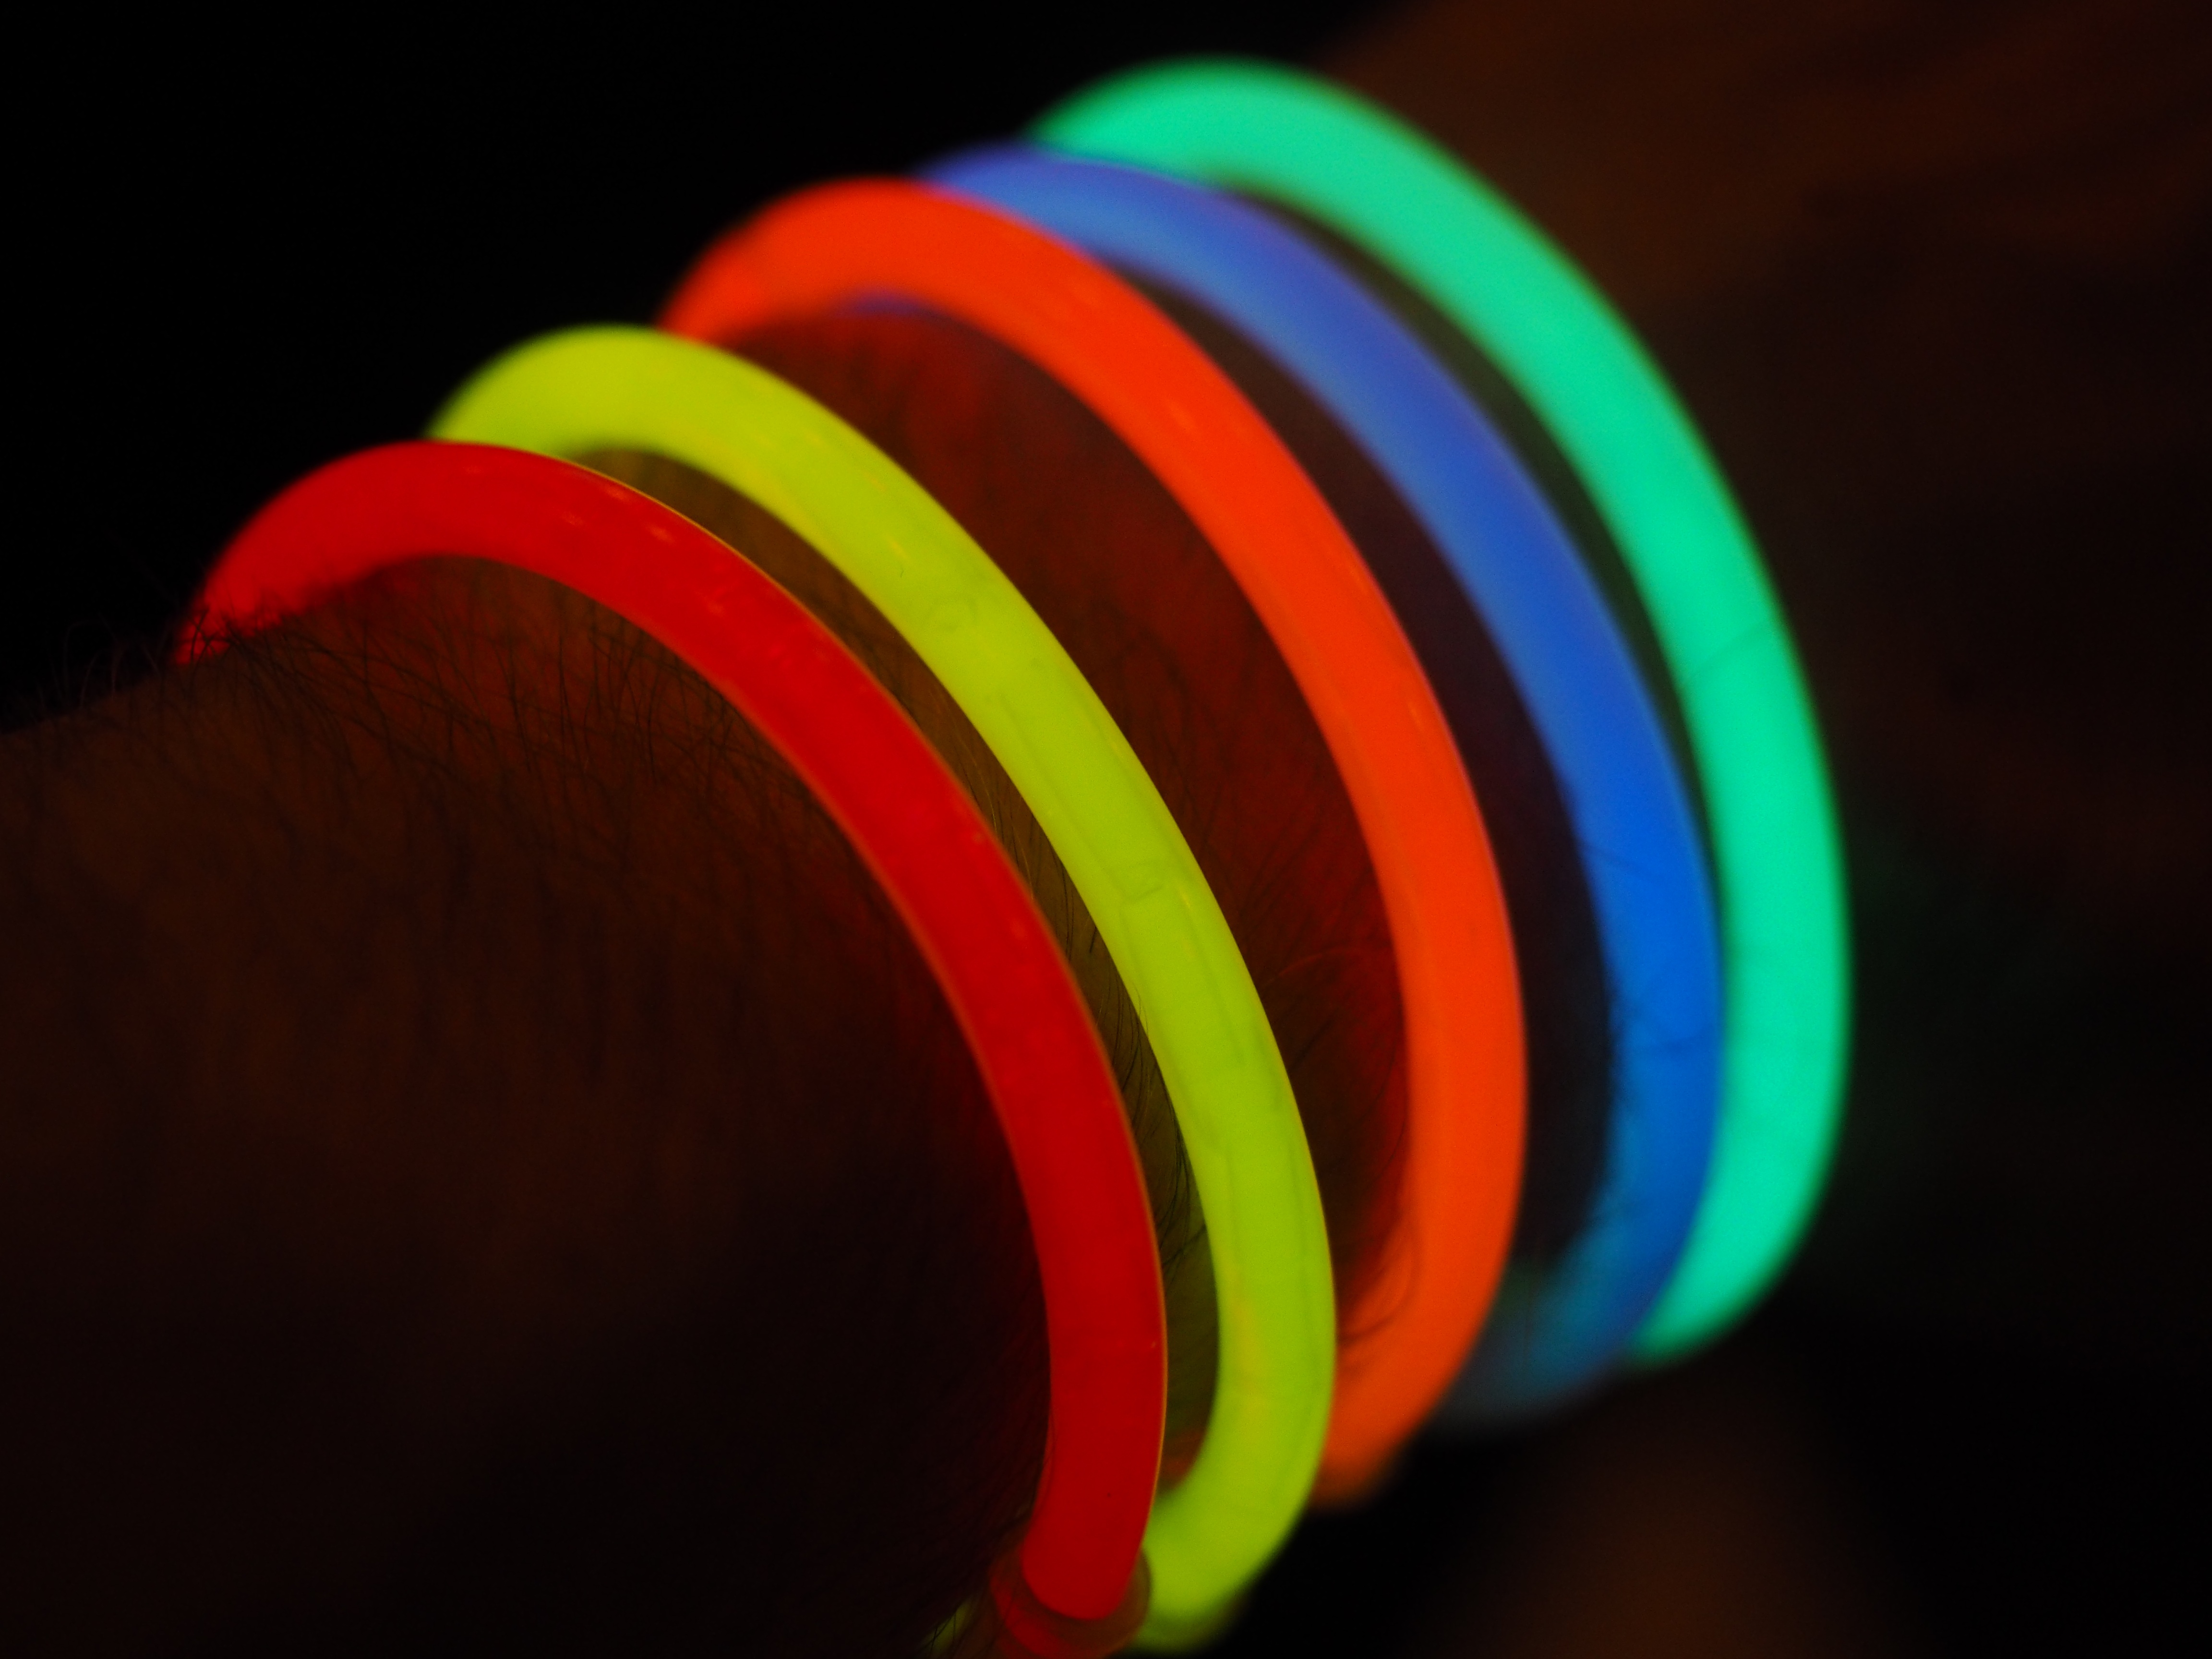
light, spiral, flower, food, green, red, color, colorful, yellow, arm, lighting, toy, circle, neon, bangle, deco, close up, lights, rainbow, bracelets, organ, macro photography, knallbunt, glow stick